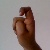
The image shows a hand gesture representing the letter 'X' in Indian Sign Language.